History of the Polish–Lithuanian Commonwealth (1648–1764)

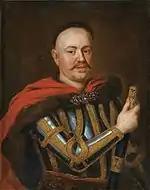
Stanisław Herakliusz Lubomirski

Leszczyński's supporters captured there were forced to recognize Augustus, while the King himself escaped and found refuge in Prussia under the protection of Frederick William. From Königsberg Stanisław issued a manifesto in November 1734, in response to which the Dzików Confederation was set up near Tarnobrzeg, under Adam Tarło as its marshal. The confederates mustered up armed resistance, dedicated to the defense of the Commonwealth's integrity and independence, but the forces of Russia and Saxony encountered no great difficulty in eliminating their units.